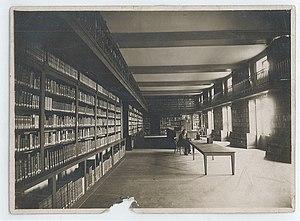
grande salle de lecture
La Bibliothèque universitaire de droit et sciences économiques de Nancy est une bibliothèque publique.